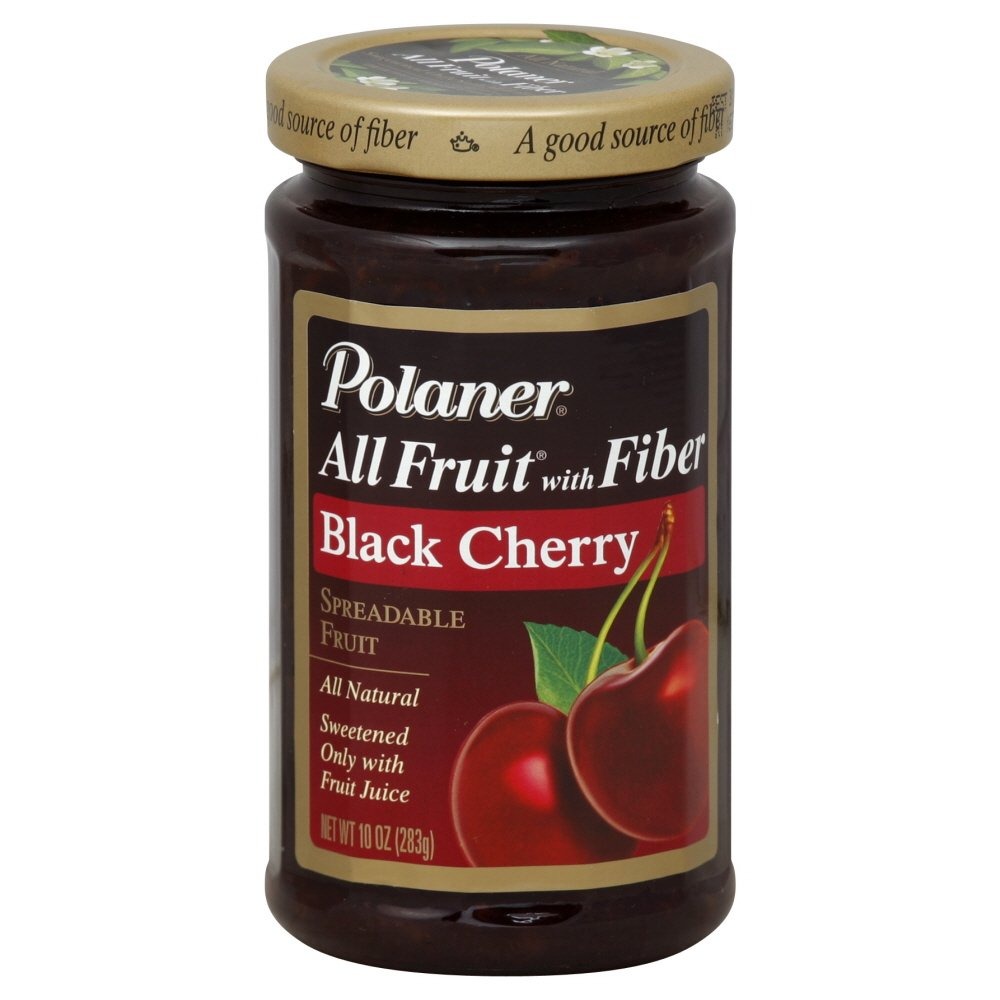
Item Name: Polaner All Fruit Cherry Fruit Spread with Fiber, 10 Ounce
Bullet Point 1: All Natural
Bullet Point 2: Sweetened Only with Fruit Juice
Bullet Point 3: A Good Source of Fiber
Bullet Point 4: No Artificial Colors or Flavors; A Gluten Free Food
Value: 10.0
Unit: Ounce

Price: 12.92